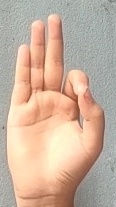
ASL sign: F